Hell Island

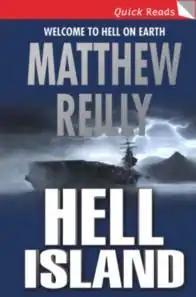
2005 Paperback cover

Hell Island is a horror/adventure novella, written in conjunction with the Australian Books Alive promotion, by thriller writer Matthew Reilly.